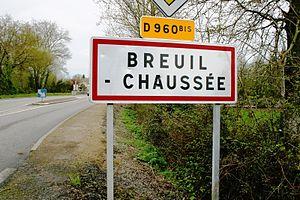
Français
Breuil-Chaussée est une ancienne commune française située dans le département des Deux-Sèvres et la région Nouvelle-Aquitaine. Elle est associée à la commune de Bressuire depuis 1973.